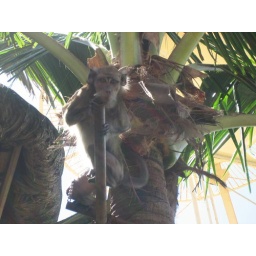
monkey in a tree